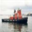
Label: ship